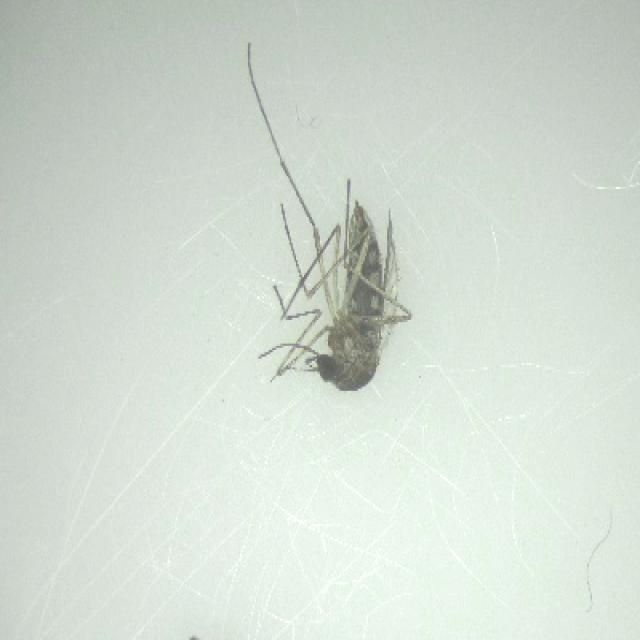
Species: aedes_vexans